Music of Florence

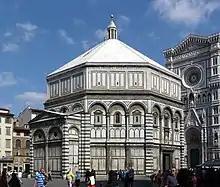
Florence Baptistery

Because carnival songs were primarily an oral tradition, only 300 texts have survived, and of these, about 70 contain music. Much of the repertory from the Laurentian period is preserved through the Italian devotional "laude". These include the instruction "cantasi come" (translation: "to be sung to") followed by the title of a particular carnival song. One example of this is Lorenzo de' Medici's "lauda", "O maligno e duro core", which is sung to "La canzona de' Valenziani" (Song of the Perfumers). In the later part of Lorenzo's life, more serious and philosophical texts were written, including his most famous poem, "Canzona di Bacco, ovvero Il trionfo di Bacco e Arianna" (Song of Bacchus, or The Triumph of Bacchus and Ariadne).